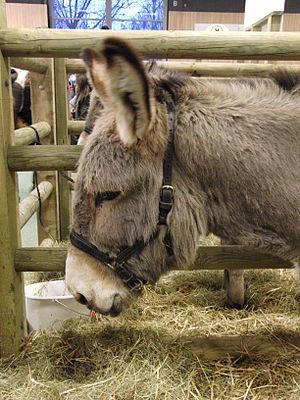
Tête d'un âne du Cotentin - Salon international de l'agriculture 2013, Paris, France